The Merry Wives of Windsor

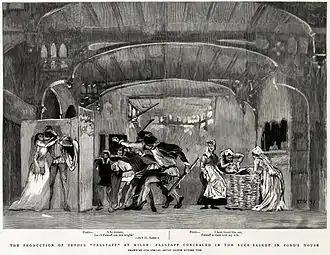
A scene from the original production of Verdi's "Falstaff" (1893) as depicted by artist Ettore Tito.

"Merry Wives" was one of the first Shakespearean plays to be performed once the theatres re-opened in 1660 after the Interregnum. Samuel Pepys saw the King's Company act it on 5 Dec. 1660, and again in 1661 and 1667 (though he didn't like it on any occasion). In 1702 John Dennis offered an adaptation (it has been called a "perversion") of the play, titled "The Comical Gallant, or the Amours of Sir John Falstaff" – which flopped. In 1824 Frederick Reynolds included "Merry Wives" in his series of operatic adaptations, with music by Henry Bishop. Charles Kean returned to Shakespeare's text in an 1851 production. Arthur Sullivan composed incidental music for use in Act V of an 1874 production at the Gaiety Theatre, London, which was also used in the 1889 Haymarket Theatre production.